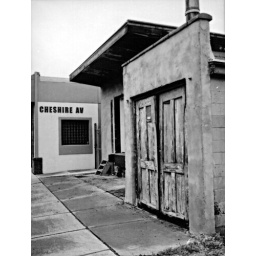
On a gray day walking around the block near work.